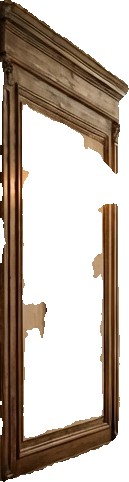
Surface category: moulding